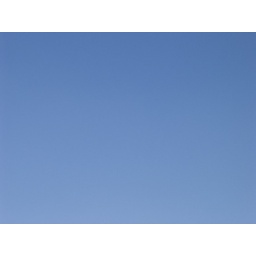
Not a cloud in the sky